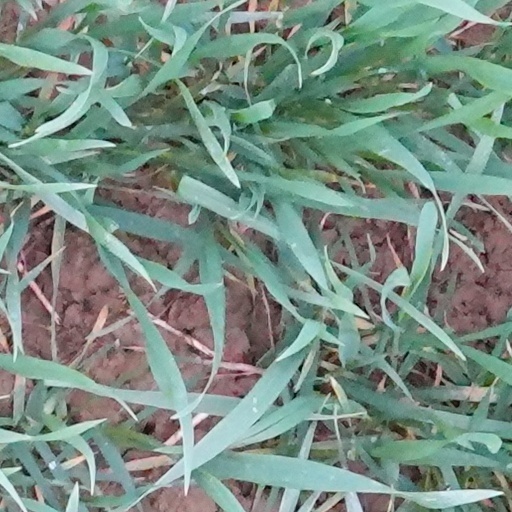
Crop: wheat